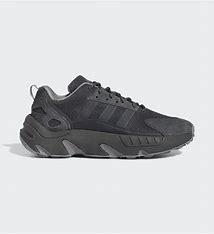
Brand: Adidas
Model: ZX 22 Boost